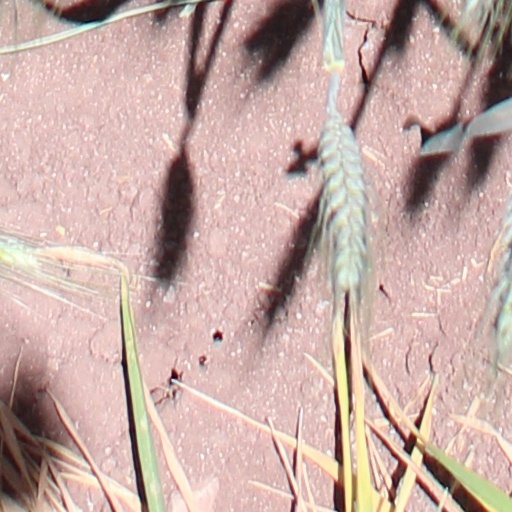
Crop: wheat